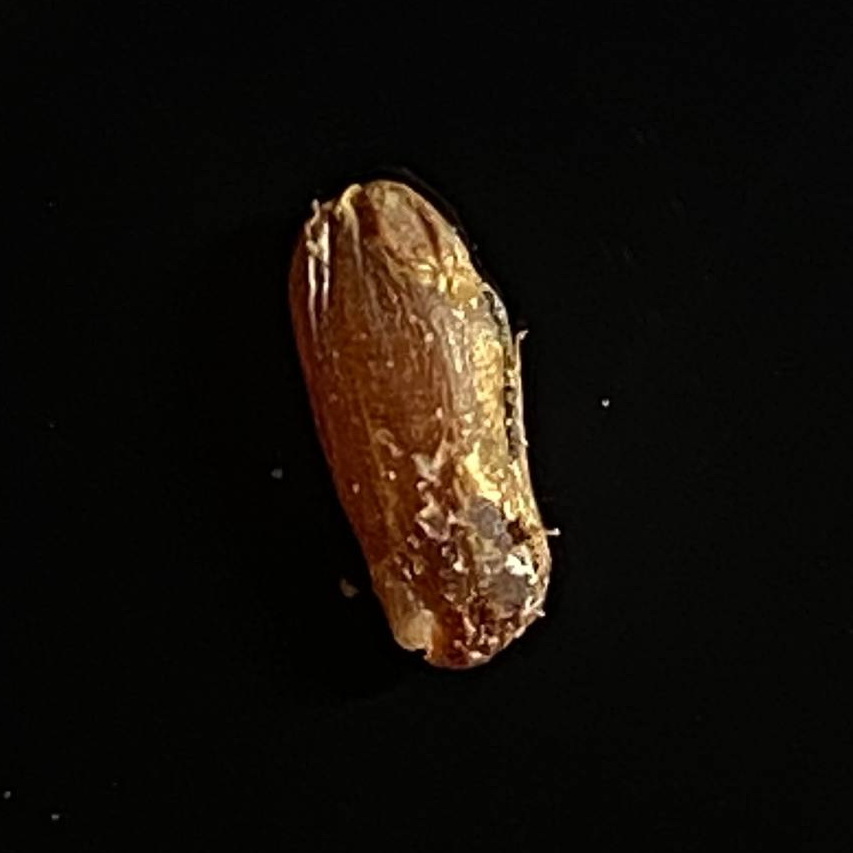
Rice variety: Lal_Biroi